Super Mario Maker

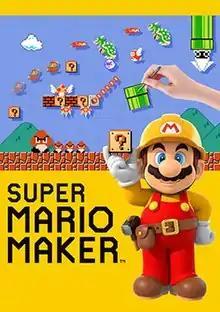
Box art featuring Mario in a construction worker outfit and several game assets for designing courses

is a 2015 platform game and game creation system developed and published by Nintendo. An entry in the "Super Mario" series, the game allowed players to create, play, and share courses based on previous "Super Mario" titles including "Super Mario Bros.", "Super Mario Bros. 3", "Super Mario World", and "New Super Mario Bros. U". The game was released on the Wii U in September 2015 as part of the 30th anniversary of "Super Mario Bros."